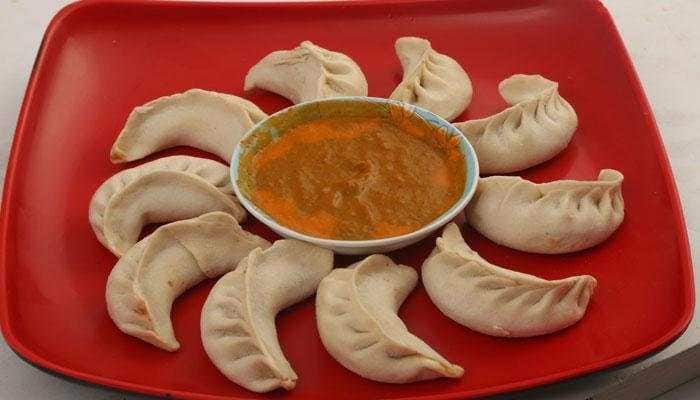
Dish: momos